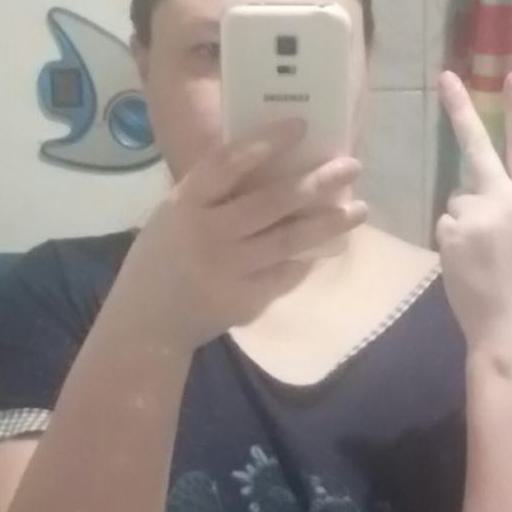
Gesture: no_gesture